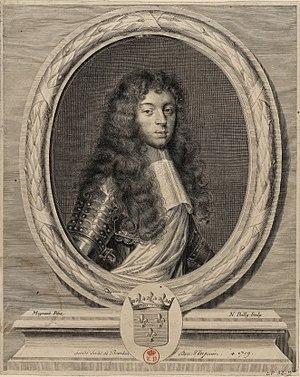
Henri Jules de Bourbon-Condé (1643-1709)
La maison de Condé est une branche cadette de la maison capétienne de Bourbon, elle-même cadette des Capétiens. Elle est fondée par le prince Louis Iᵉʳ, prince de Condé en 1546, cinquième fils du prince Charles IV, duc de Vendôme et aîné de la maison de Bourbon. Le prince Louis Iᵉʳ était le frère d'Antoine, roi de Navarre et père du roi Henri IV. Elle s'éteint le 27 août 1830, à la mort du prince Louis VI, prince de Condé.
La seigneurie de Condé-en-Brie était située dans la Brie. Au XVIᵉ siècle, elle devint une principauté et donna son nom à la maison de Condé, une branche cadette des Capétiens.
Ceci est une liste des seigneurs de Candé, puis barons de Candé à partir de 1410. La baronnie a disparu avec l'abolition du système féodal en 1789. La baronnie de Candé se trouvait en Anjou, aujourd'hui en Maine-et-Loire.